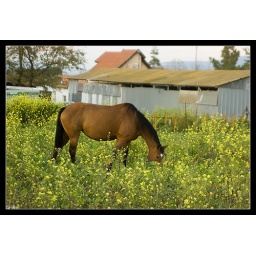
horse in the field